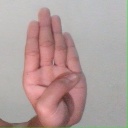
अक्षर: ब